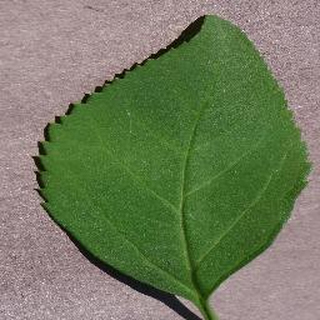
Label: healthy_cherry